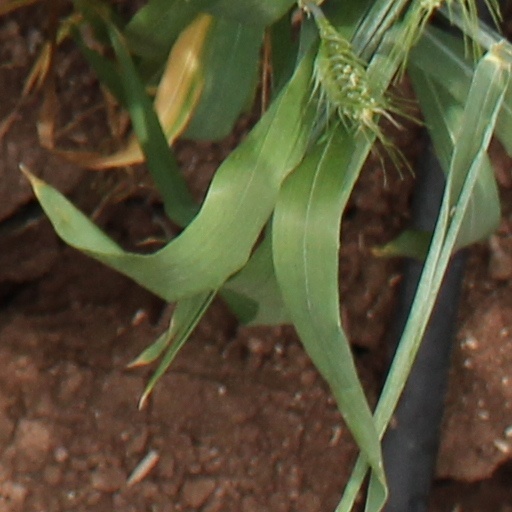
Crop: wheat